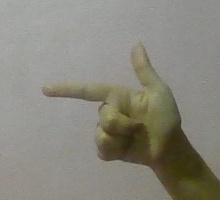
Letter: yaa